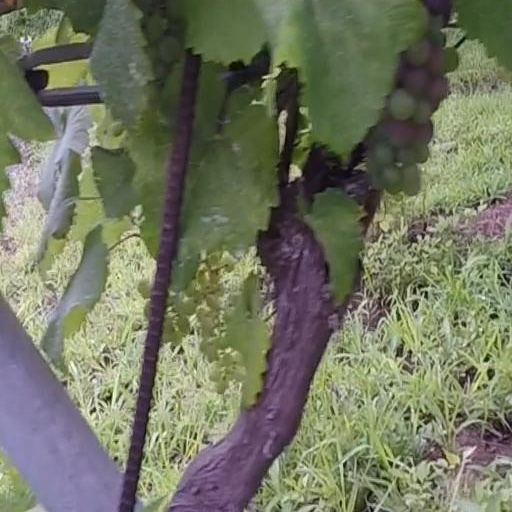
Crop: grape